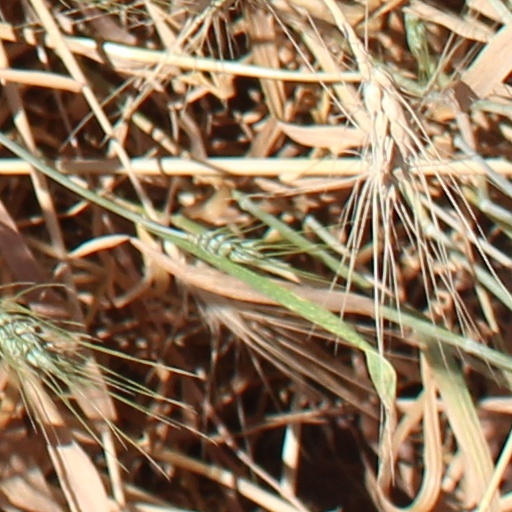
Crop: wheat